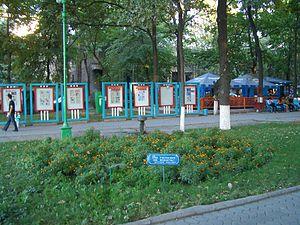
Bichkek est la capitale et la principale ville du Kirghizistan. Fondée en 1878 comme forteresse russe, la ville a porté entre 1926 et 1992 le nom de Frounzé, en l'honneur du dirigeant soviétique Mikhaïl Frounzé. Sa population était estimée à 937 400 habitants en 2015.